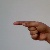
The image shows a hand gesture representing the letter 'G' in Indian Sign Language.